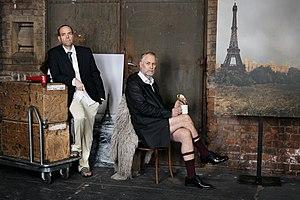
Le Berliner Kabarett Anstalt est un cabaret berlinois situé dans l'arrondissement de Friedrichshain-Kreuzberg, au 34 de la rue Mehringdamm.